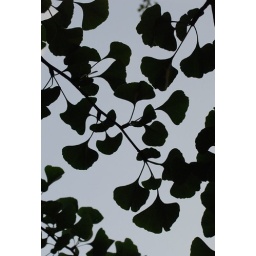
Leaves of a Ginkgo tree against a grey evening sky